Flag families

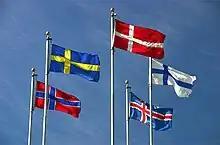
Flags in the Nordic cross family

Flag families are sets of national and other flags with similarities in their design, often based on a shared history, culture, or influence. Families do not include flags with coincidental similarities. Flags may be in multiple flag families. Only twelve current national flags existed before the 19th century, when large-scale flag use began. Seven of these flags (Denmark, France, the Netherlands, Russia, Turkey, the United Kingdom, and the United States) are the inspiration for more than 130 current national flags and ensigns.